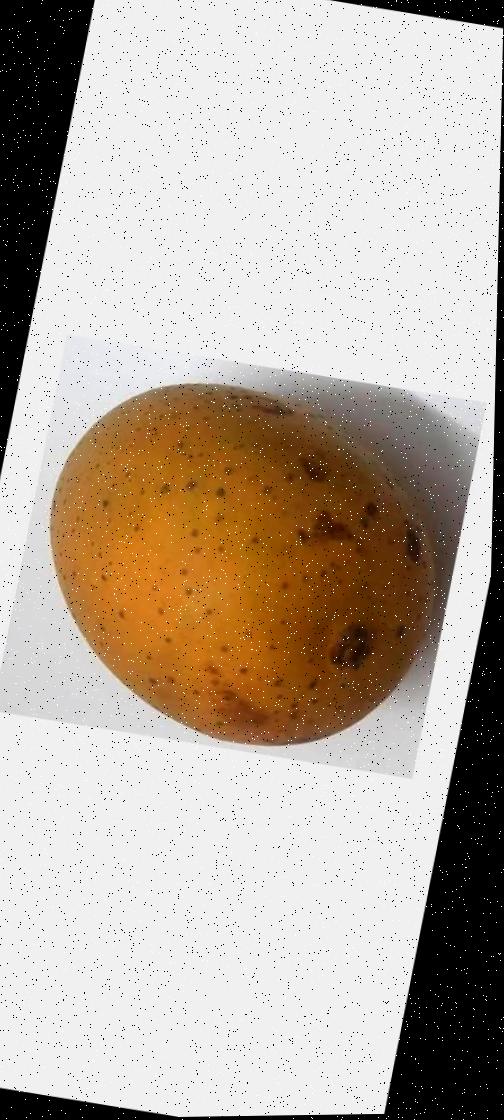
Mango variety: Gourmoti